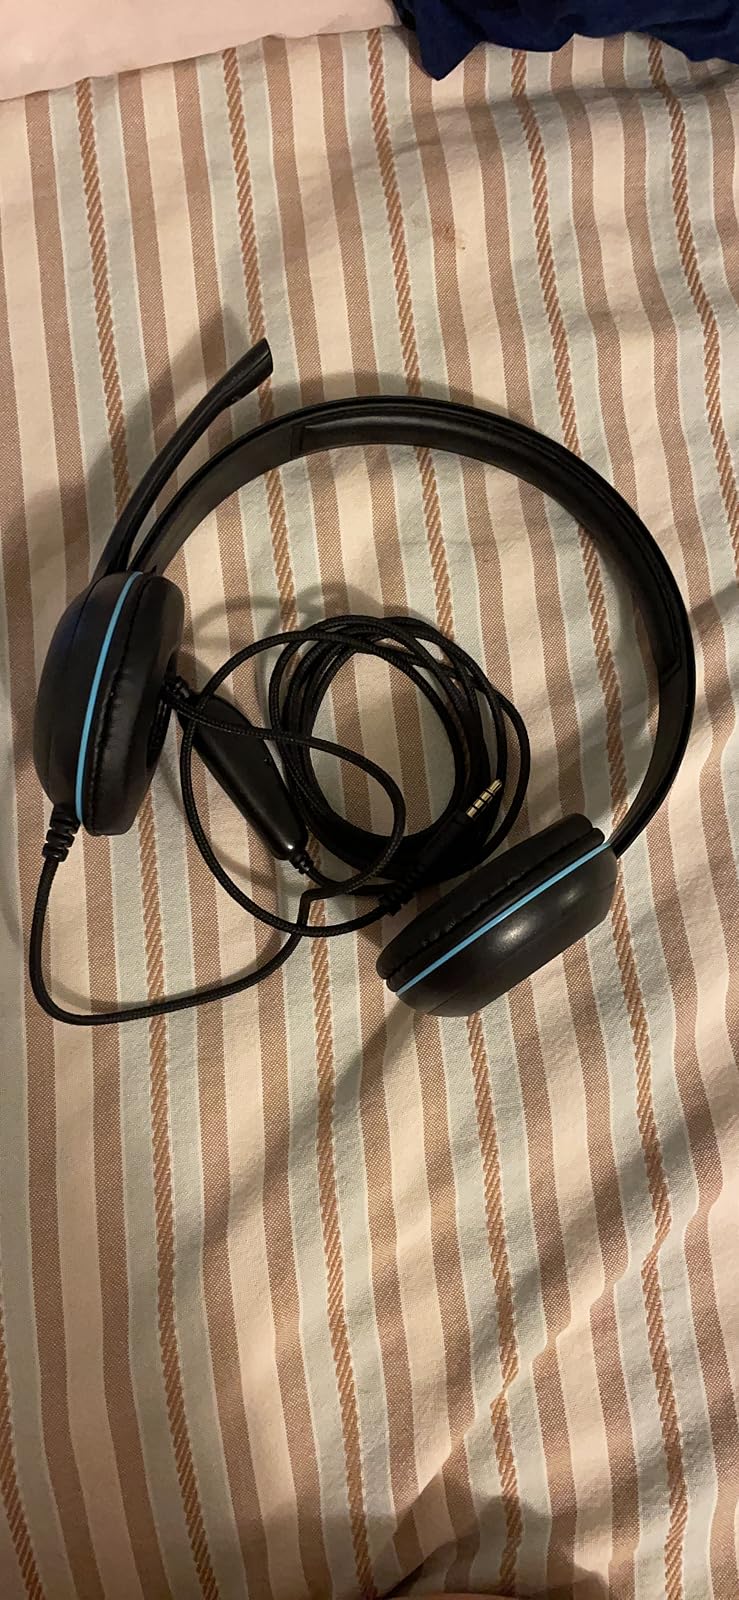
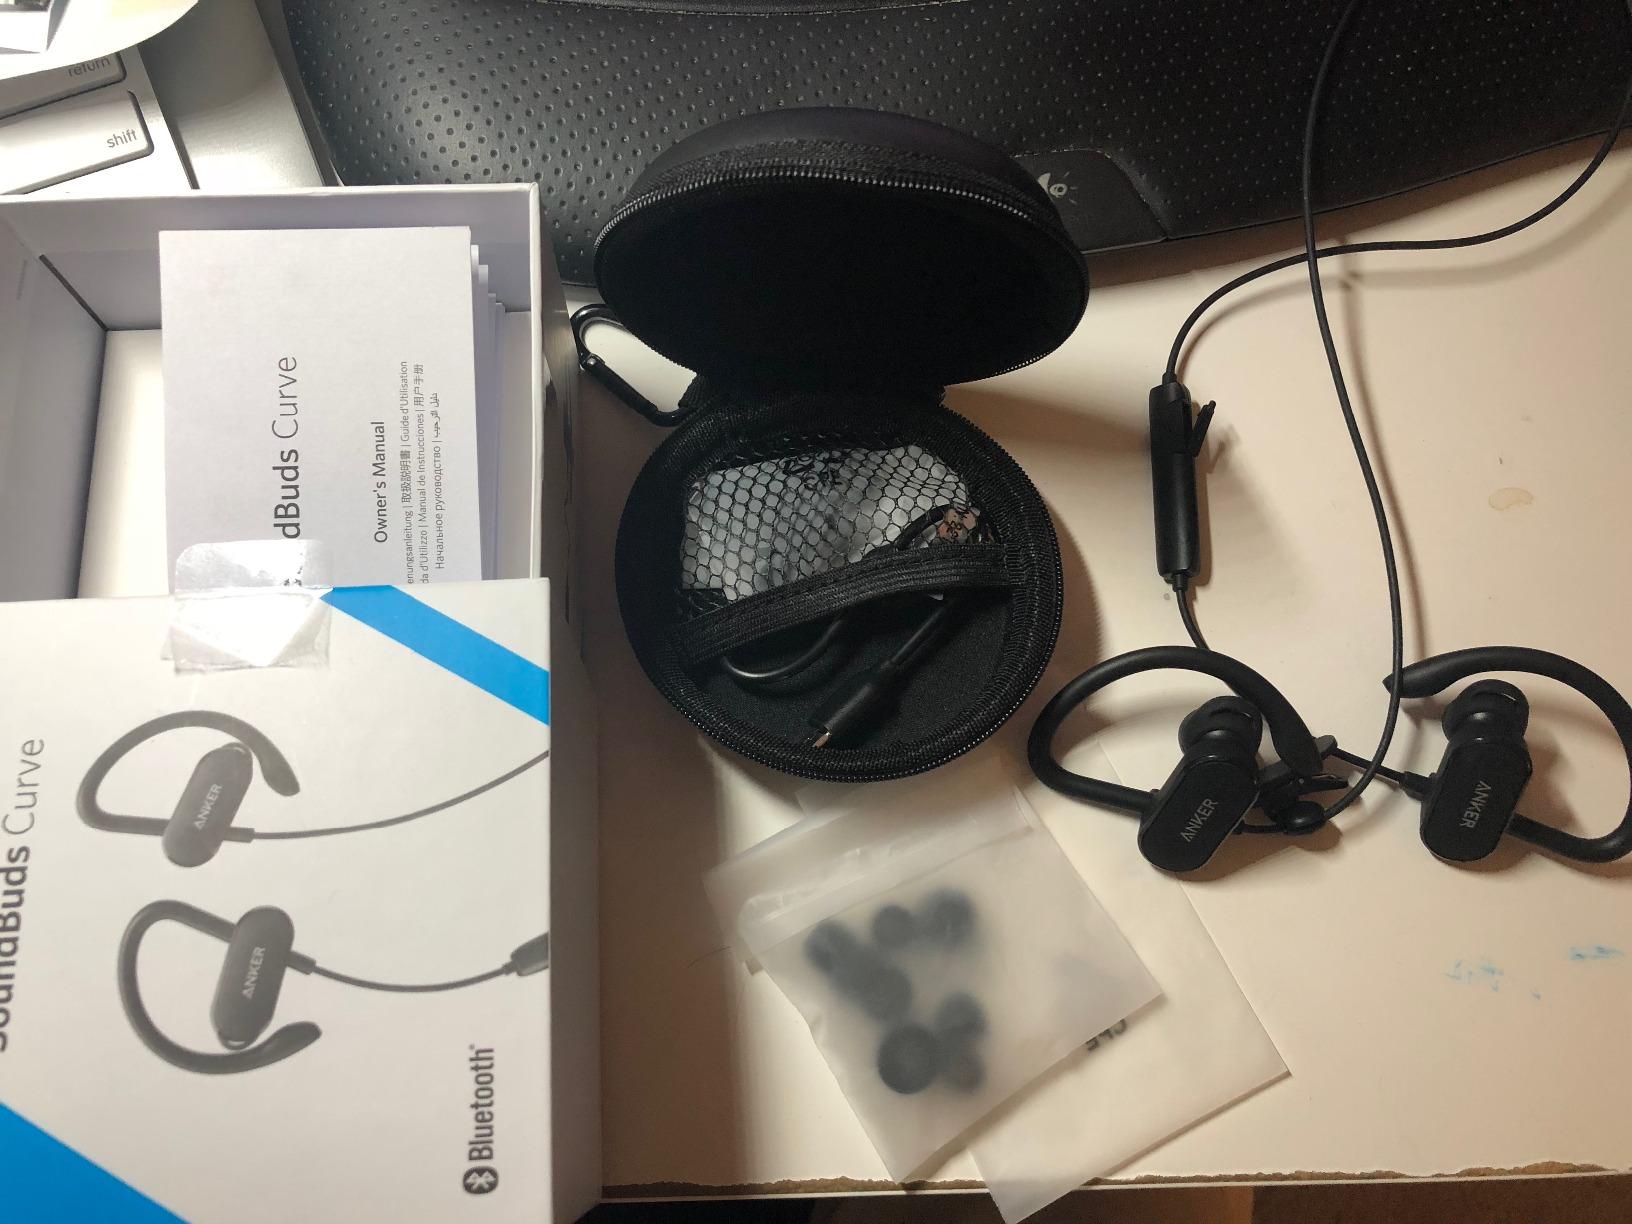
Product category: headphones
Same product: no